Debut-Quadrille

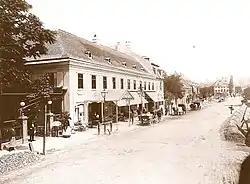
, where Johann Strauss II made his début

Debut-Quadrille, Op. 2, is a quadrille composed by Johann Strauss II. It was one of four compositions that Strauss had written for his as a composer at the in Hietzing, Vienna in the fall of 1844. The composition is in standard Viennese quadrille form, with six sections, named: No. 1 Pantalon; No. 2 Été; No. 3 Poule; No. 4 Trénis; No. 5 Pastourelle; No. 6 Finale.